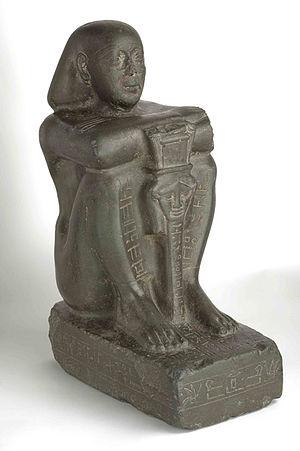
Harsomtous est un dieu de la mythologie égyptienne.